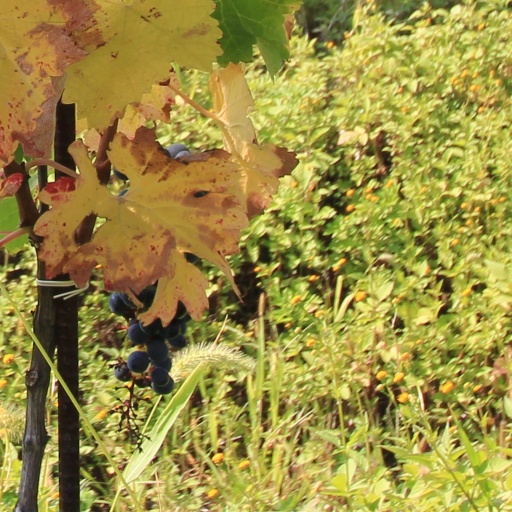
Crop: grape